Lower court

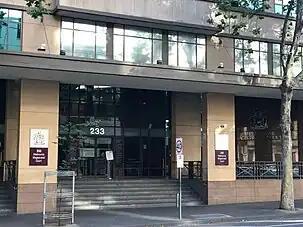
The Melbourne Magistrates' Court, the principal venue of the Magistrates' Court of Victoria. The Magistrates' Court is the lowest court of the Victorian court hierarchy

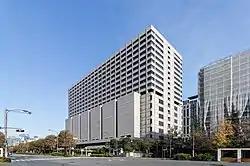
Though Tokyo High Court has jurisdiction over first appeal cases as appellate court, it is still an inferior court to Supreme Court of Japan

A lower court or inferior court is a court from which an appeal may be taken, usually referring to courts other than supreme court. In relation to an appeal from one court to another, the lower court is the court whose decision is being reviewed, which may be the original trial court or some of appellate court lower in rank than the supreme court which is hearing the appeal. In other words, lower courts are 'lower' in hierarchical chain of appellate procedure than other higher appellate courts. Usually it is obligation of a lower court to follow the decision of higher appellate court, even in civil law countries where precedents have no binding power.